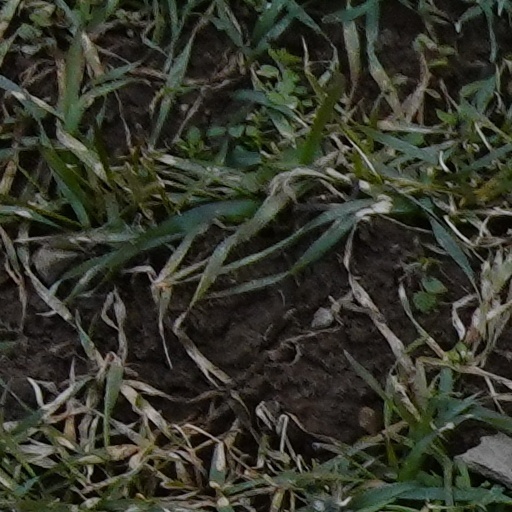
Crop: wheat